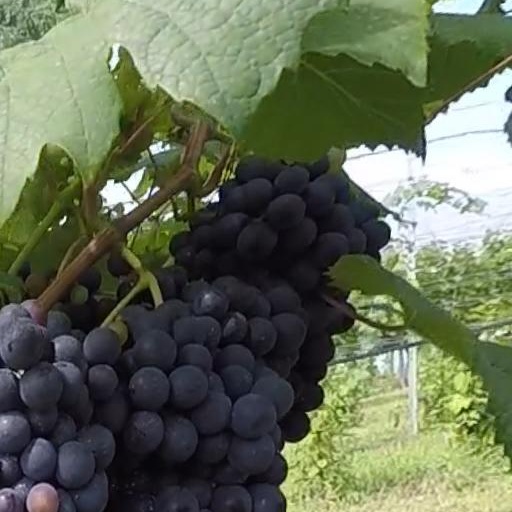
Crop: grape